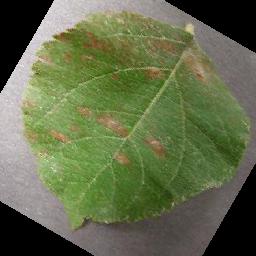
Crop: apple
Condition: cedar_rust